Kubity

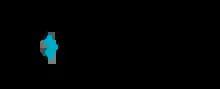

Kubity is a cloud-based 3D communication tool that works on desktop computers, the web, smartphones, tablets, augmented reality gear, and virtual reality glasses. Kubity is powered by several proprietary 3D processing engines including "Paragone" and "Etna" that prepare the 3D file for transfer over mobile devices.